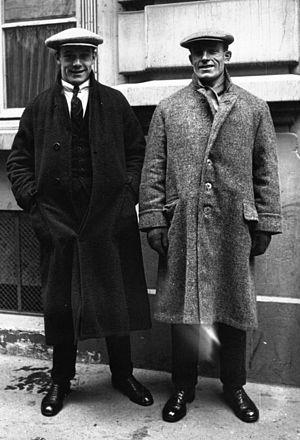
Match de rugby France-Galles, à droite Steve Morris, à gauche le capitaine Parker.